Piano Trio No. 2 (Mendelssohn)

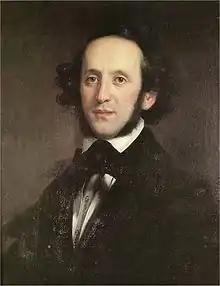
The composer in 1846, portrayed by

The Piano Trio No. 2 in C minor, Op. 66, was written by Felix Mendelssohn in 1845 and published in February 1846. The work is scored for a standard piano trio consisting of violin, cello and piano. Mendelssohn dedicated the work to his close friend and violinist, Louis Spohr, who played through the piece with the composer at least once.